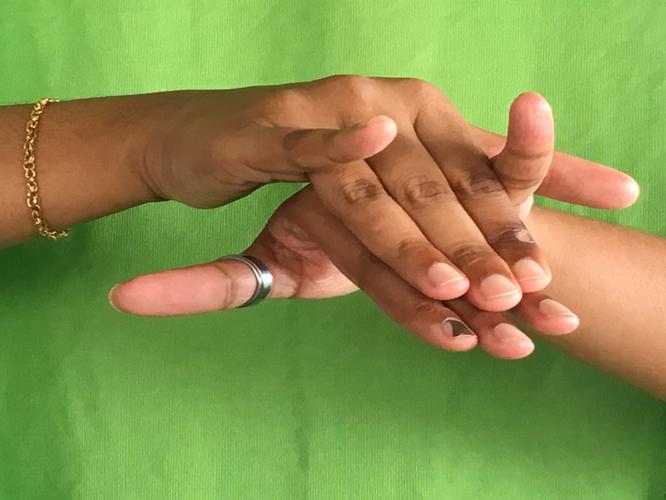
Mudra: Varaha
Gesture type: double_hand